Sun Yat-sen University

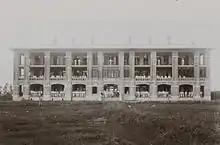
Martin Hall of Lingnan University, 1907

Lingnan University was a private university established by Andrew Happer, MD and a group of American missionaries in Guangzhou in 1888. At its founding it was named Canton Christian College.